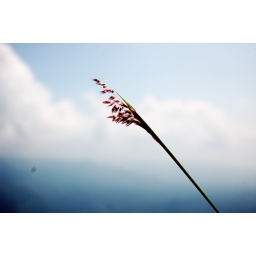
grass grows red in kauai.